John Rockwood

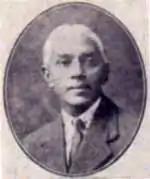
Dr John Rockwood

Lieutenant Colonel Dr John Rajathurai Rockwood, VD (29 October 1881 – 2 December 1935) was the leading administrator and patron of cricket in Ceylon from 1914 to 1935. He helped put the nation's cricket administration in the hands of the Ceylonese, and served as president of the Ceylon Cricket Association from its formation in 1922 until 1933. A doctor, he was also a commanding officer of the Ceylon Medical Corps.